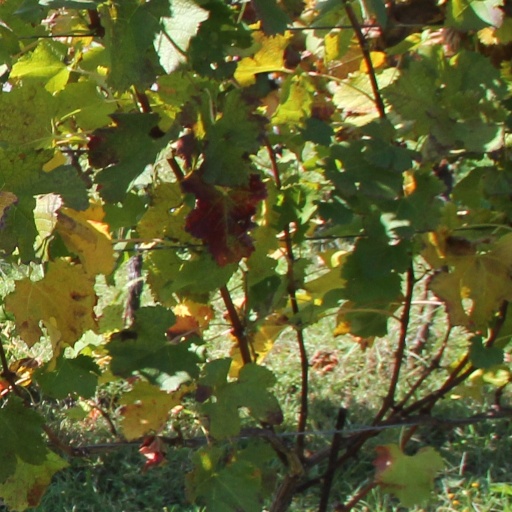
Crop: grape